East Hampton (village), New York

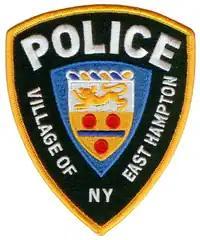
Seal of the Village of East Hampton Police Department

The village of Easthampton was founded in 1648 by Puritan farmers who worshipped as Presbyterians. The community was based on farming, with some fishing and whaling. Whales that washed up on the beach were butchered, and whales were hunted offshore with rowboats sometimes manned by Montauk Indians. The lack of a good harbor in East Hampton, however, resulted in Sag Harbor becoming a whaling center which sent ships to the Pacific.